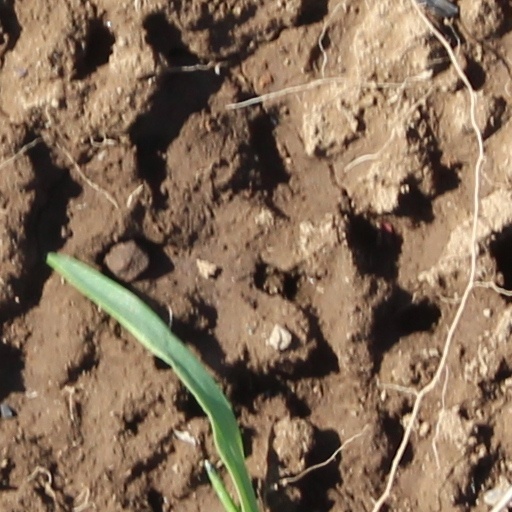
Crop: wheat